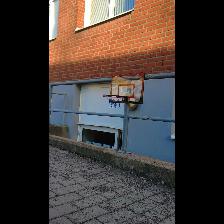
Label: NonHuman